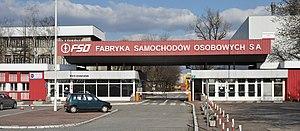
La Fabryka Samochodów Osobowych est un constructeur automobile polonais, fondé en 1947.